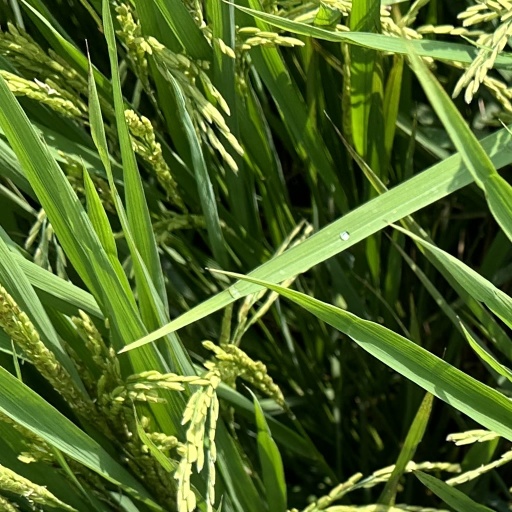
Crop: rice